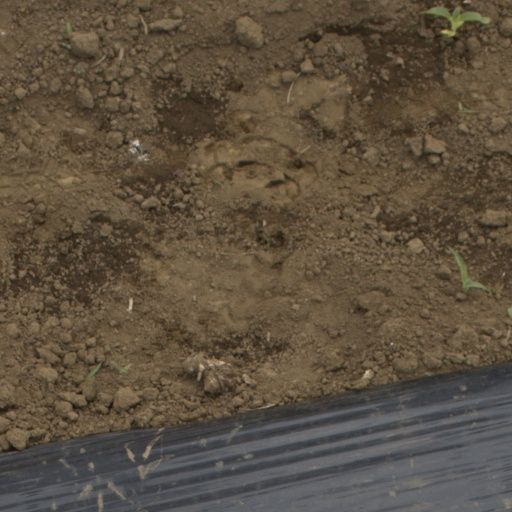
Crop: Jerusalem artichoke